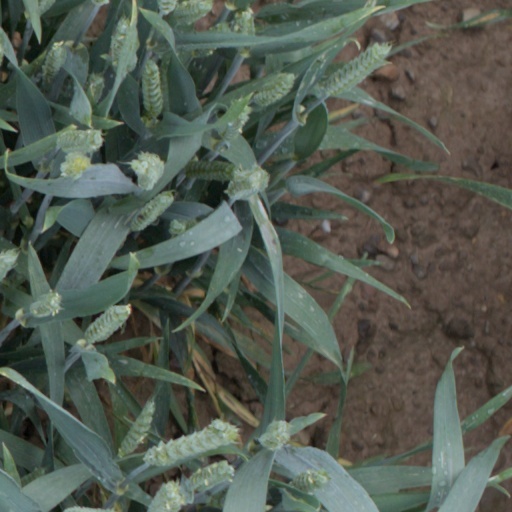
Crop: wheat